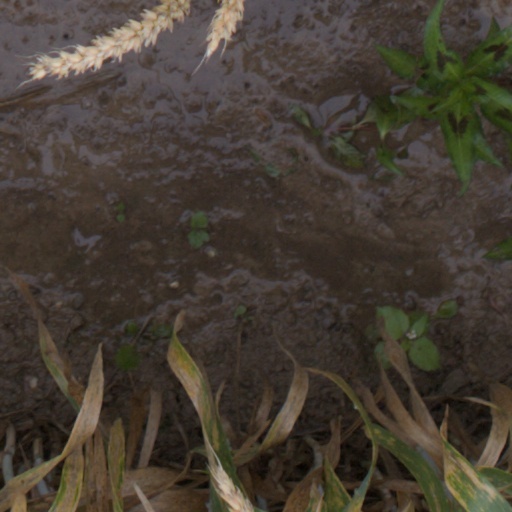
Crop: wheat